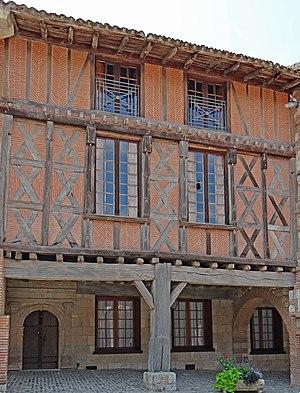
Auvillar - Place de la Halle-aux-Grains - Façade de l'immeuble n°3
La place de la Halle, ancienne place de la Halle-aux-Grains, est située à Auvillar.
Ce tableau présente la liste de tous les monuments historiques classés ou inscrits dans la ville d'Auvillar, Tarn-et-Garonne, en France.